Battle for Kvam

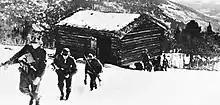
German soldiers moving past Hillingen seter on 26 April 1940

At noon, Brigadier General Smyth was badly wounded by shrapnel from the artillery and was forced to relinquish command to Lt. Col A.L. Kent-Lemon, battalion commander of the York and Lancaster Regiment.